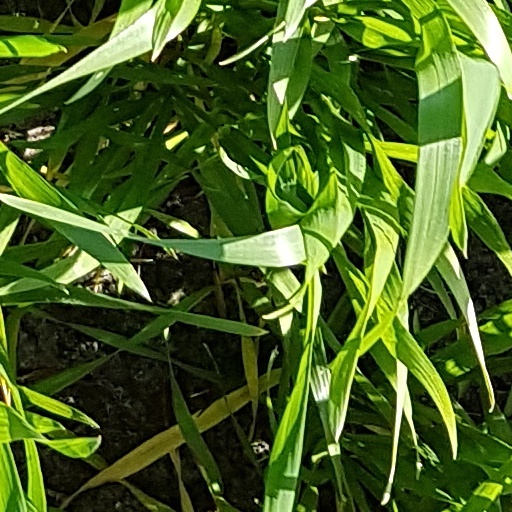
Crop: wheat